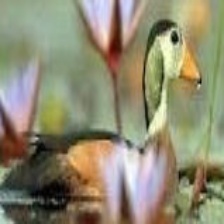
Species: AFRICAN PYGMY GOOSE
Scientific name: NETTAPUS AURITUS
ImageNet parent category: goose